Bombing of Helsinki in World War II

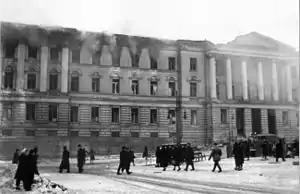
University of Helsinki main building after the third raid.

On the evening of 26 February, a single Soviet reconnaissance aircraft was spotted over the city. It was a sign of the coming attack. The weather was clear, which helped the attackers. Again, Finnish Radio Intelligence intercepted messages of the forthcoming raid, this time 1 hour and 28 minutes before the bombing commenced, but the Soviets tried to maintain radio silence.